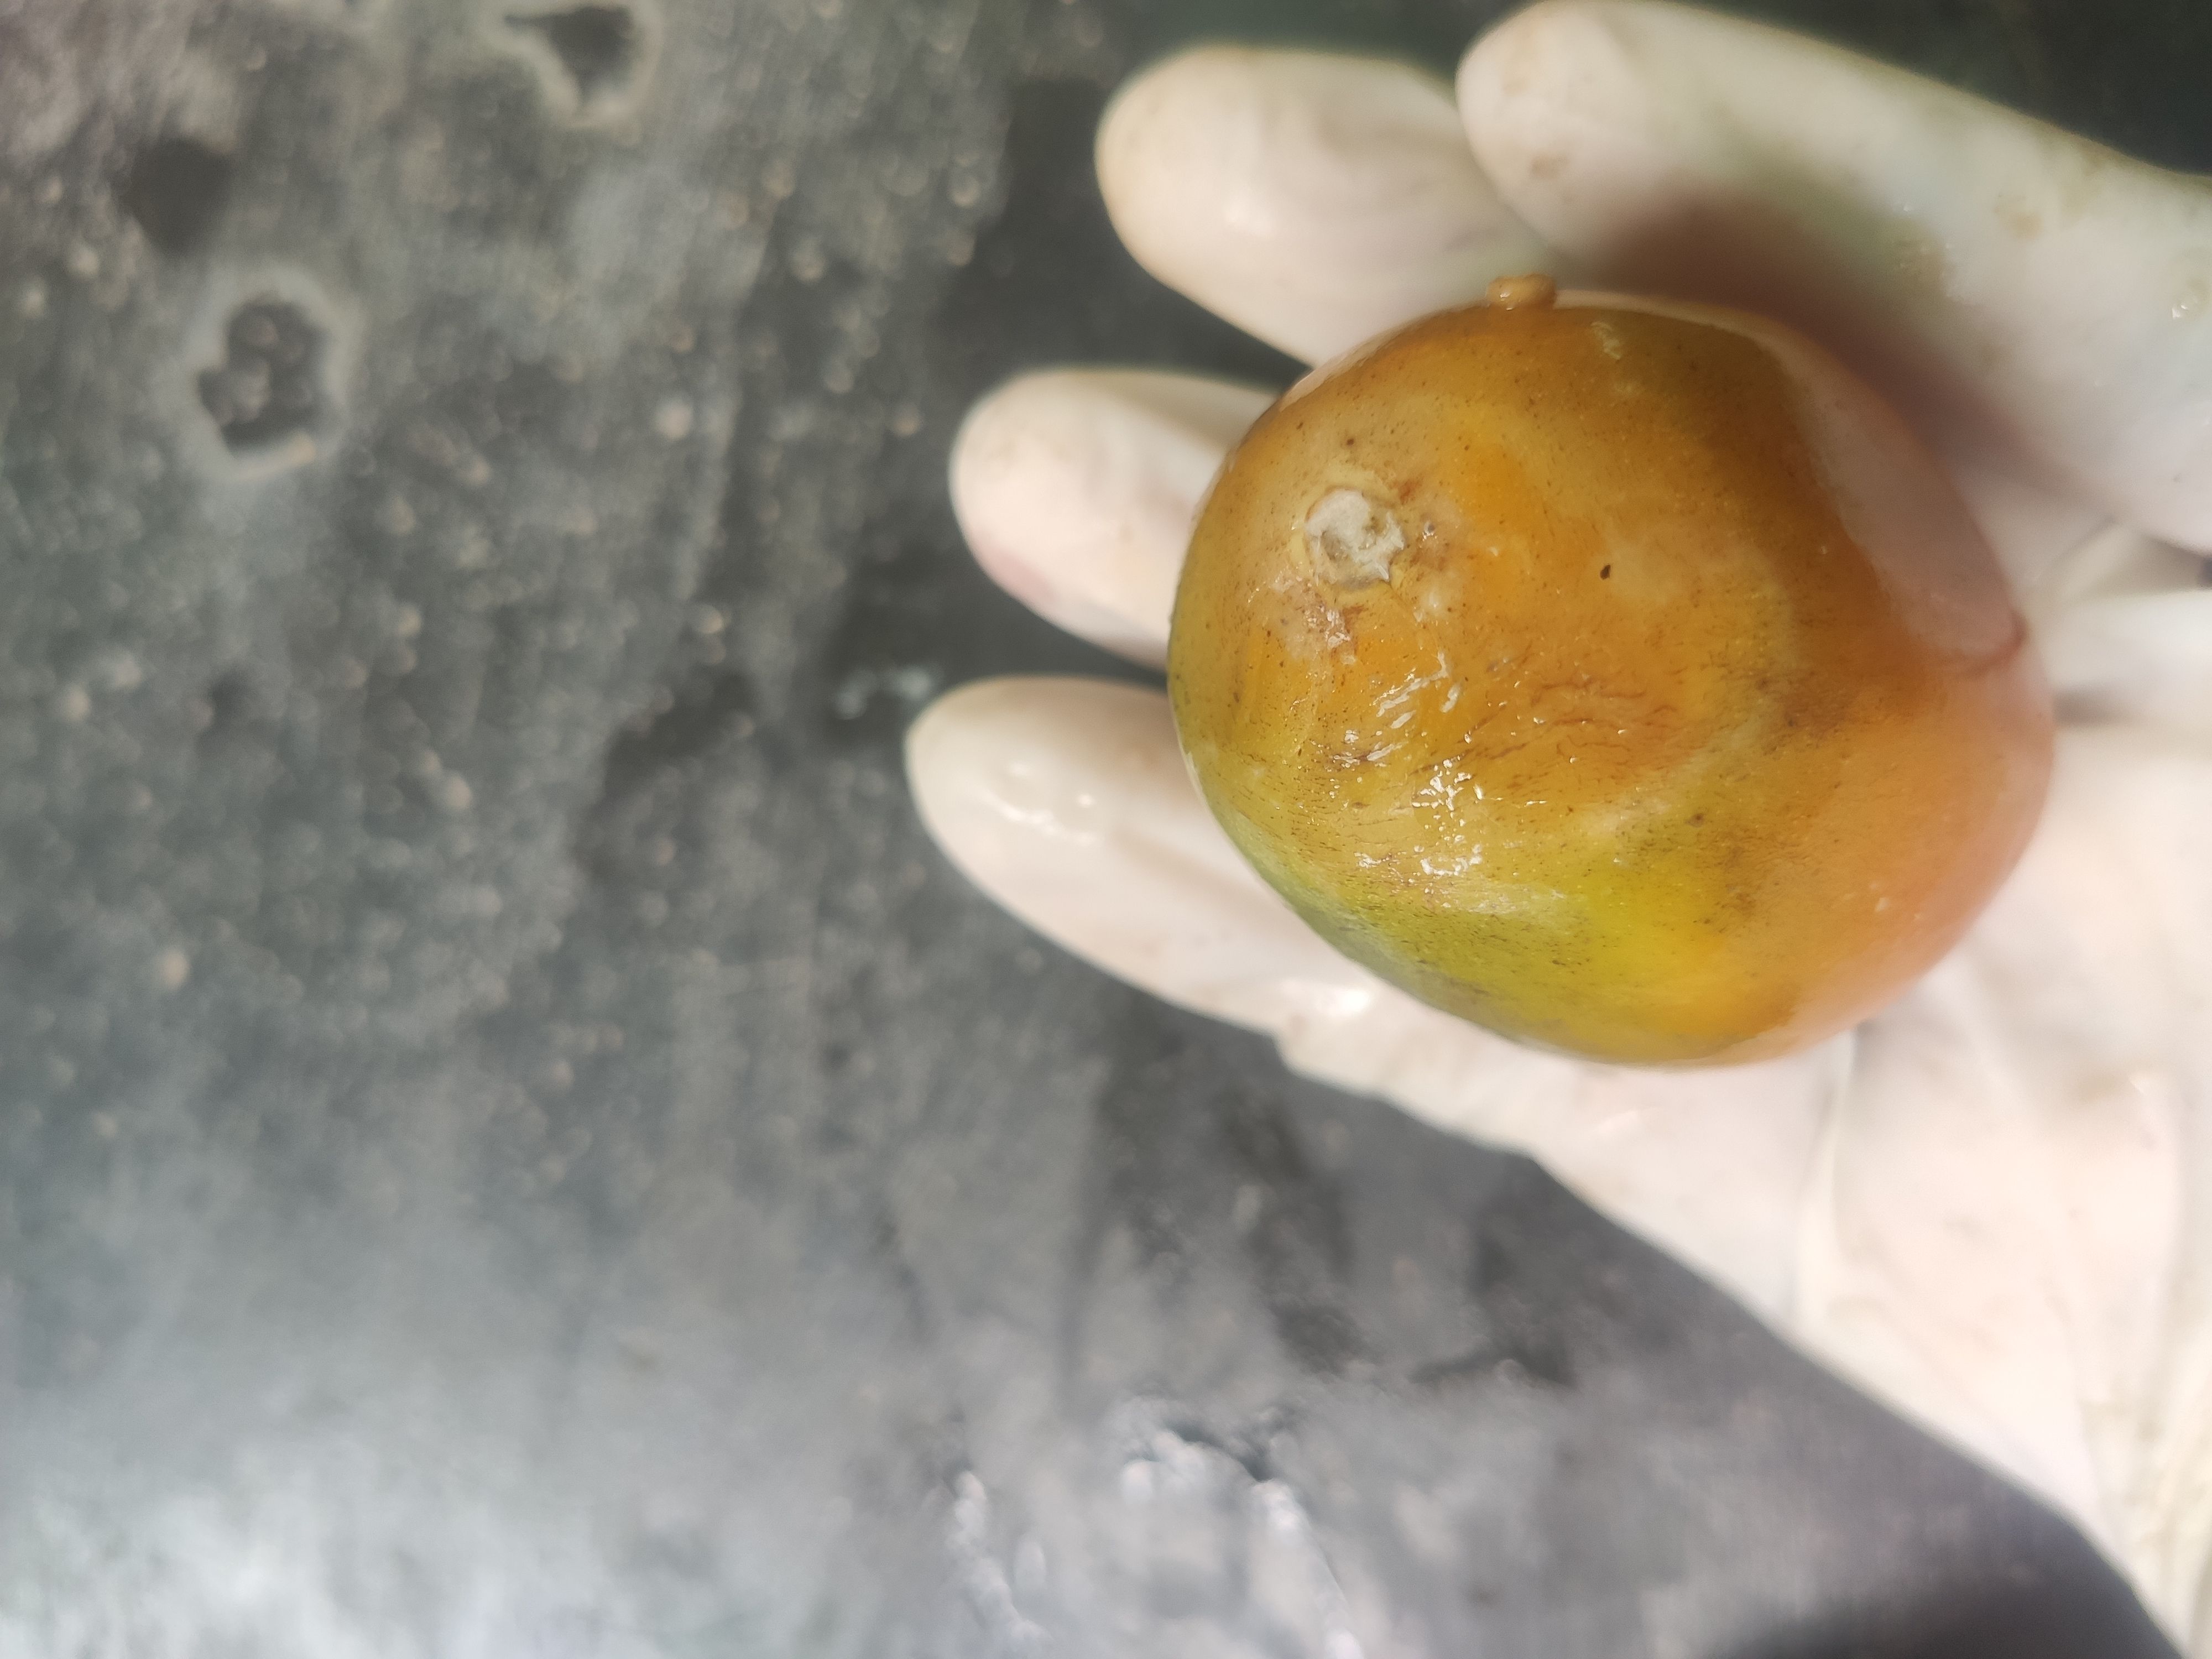
Fruit: tomatoes
Grade: 3rd-grade